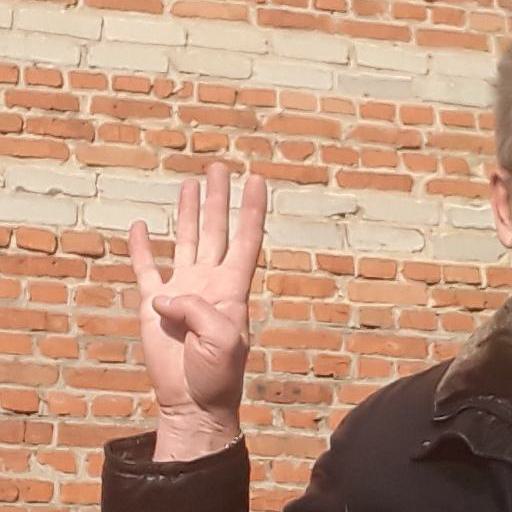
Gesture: four